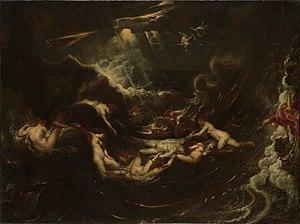
Héro et Léandre sont un couple d'amoureux de la mythologie grecque.